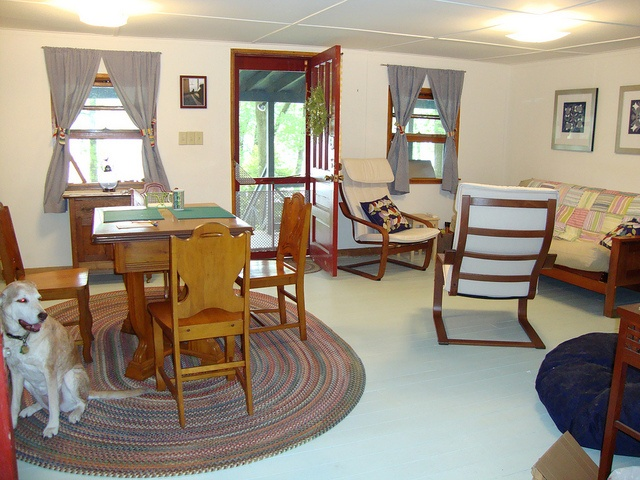
A dining table has a braided rug under it.
A dog is sitting in a living room next to a table.
a living room is shown with a bunch of chairs and a dog sitting down
a large room combining the  living and dining rooms
A picture of a large living room with a white dog sitting on a round rug.